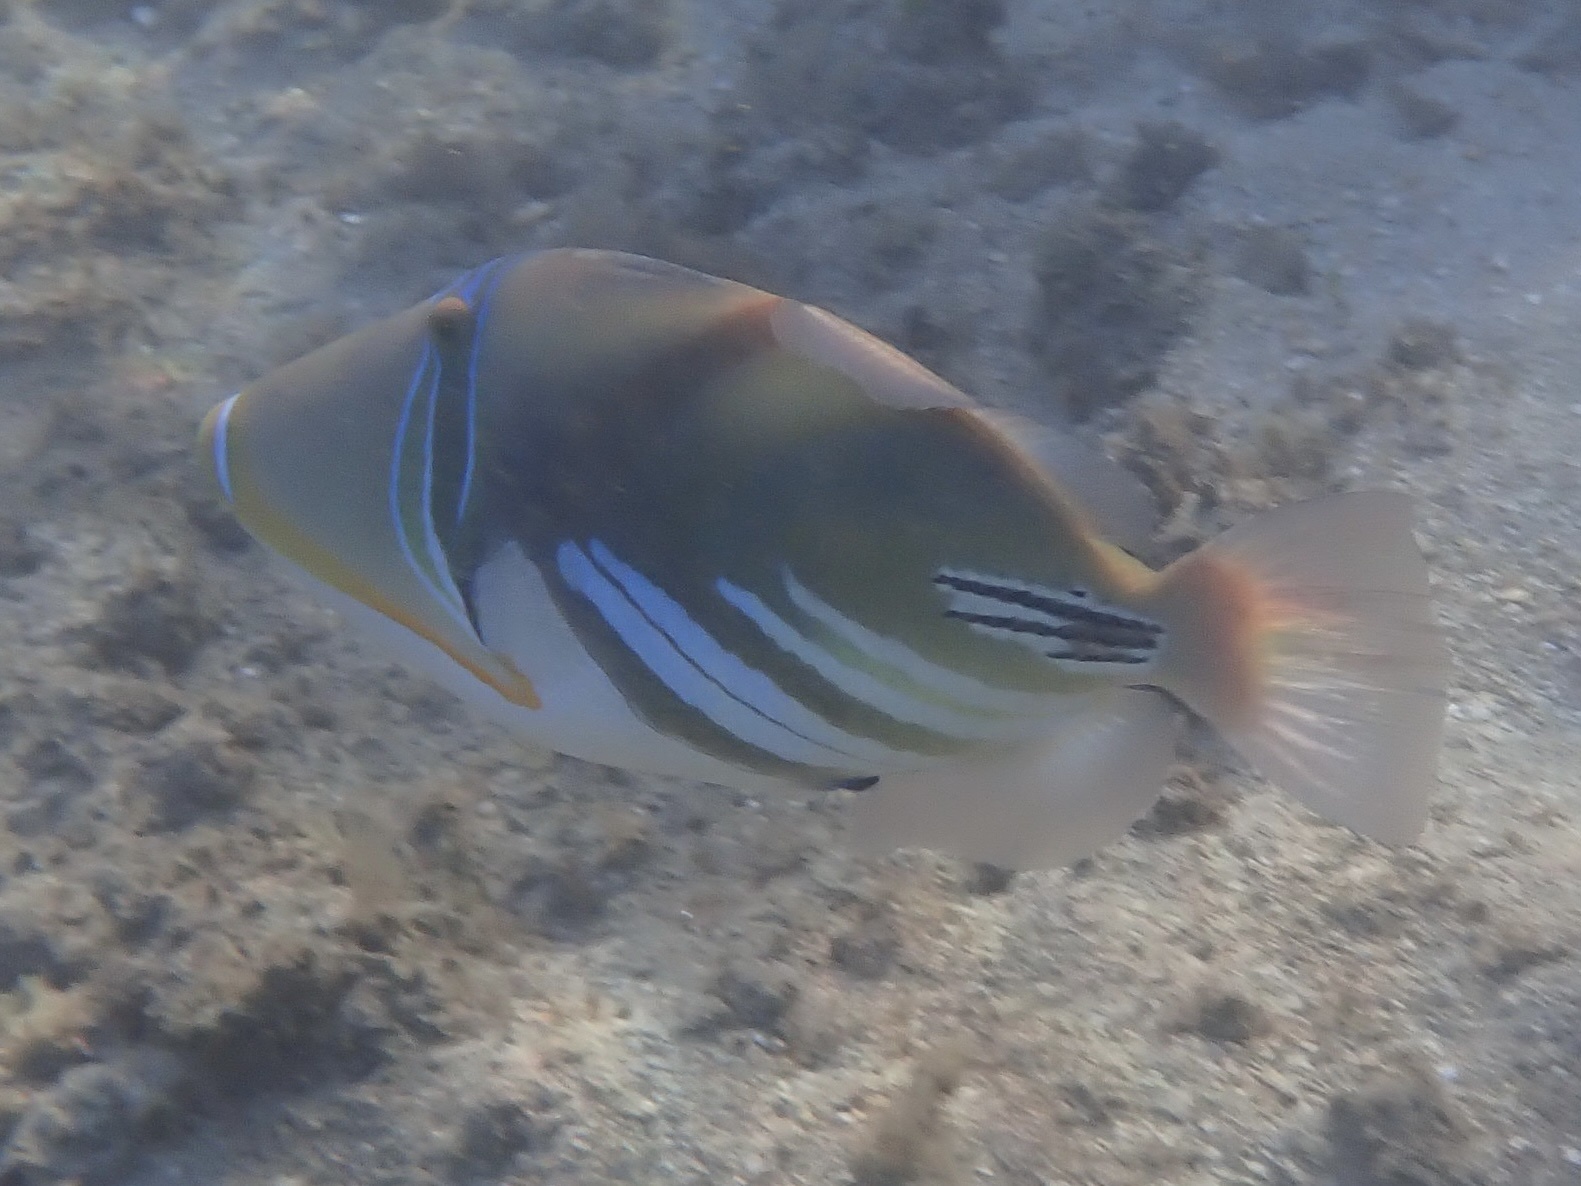
Rhinecanthus aculeatus (Lagoon Triggerfish)